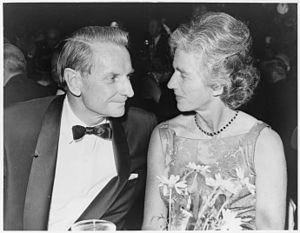
Laurance Spelman Rockefeller est un homme d'affaires, milliardaire et philanthrope américain né le 26 mai 1910 et mort le 11 juillet 2004. Membre de la famille Rockefeller, il était le troisième enfant de John Davison Rockefeller Junior et frère de John D. 3ᵉ, Nelson, Winthrop et David.
Mary French Rockefeller, née Mary Billings French née le 1ᵉʳ mai 1910 à New York et décédée le 17 avril 1997 dans la même ville était une philanthrope américaine qui a été la femme de Laurance Rockefeller, soit la belle-sœur du vice-président Nelson Rockefeller.